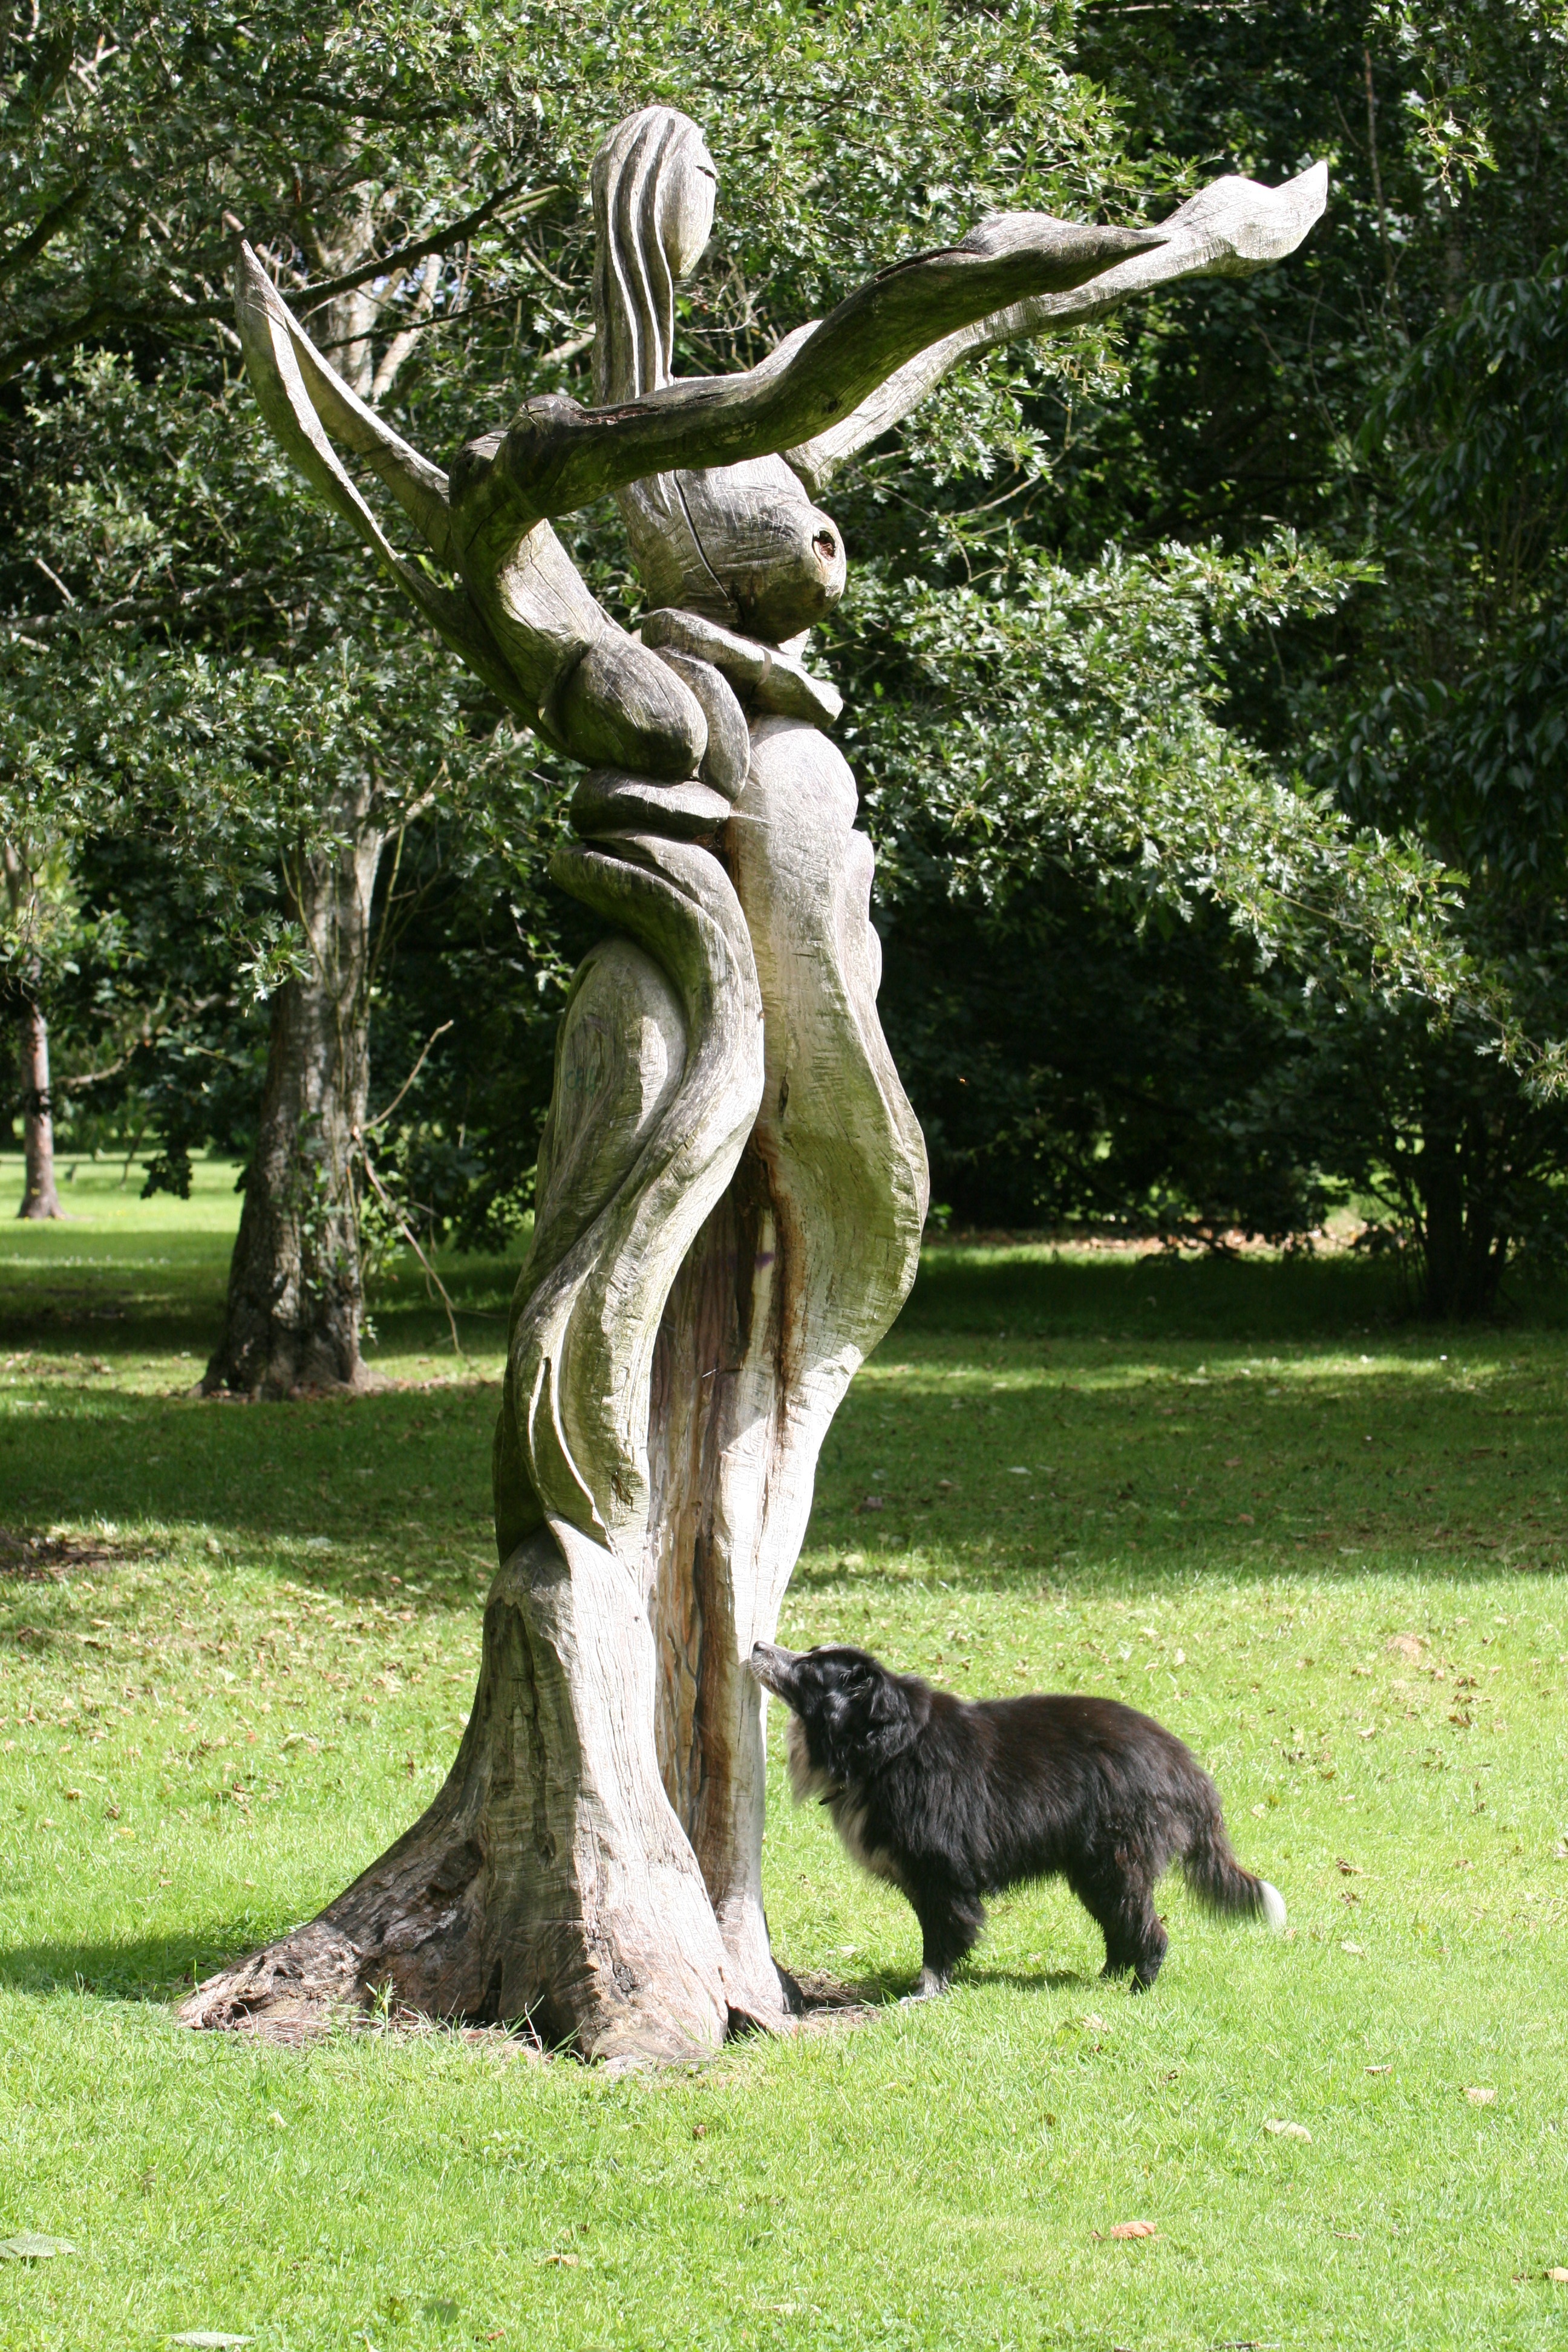
tree, nature, forest, grass, outdoor, plant, wood, trunk, dog, canine, monument, summer, statue, collie, pet, symbol, natural, park, botany, garden, border collie, sculpture, art, design, happy, funny, exploring, carved, carving, shape, sniffing, wood carving, inquisitive, nature backgrounds, nature abstract, woody plant, colly